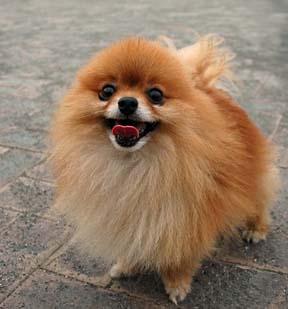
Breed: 1936-n000005-Pomeranian